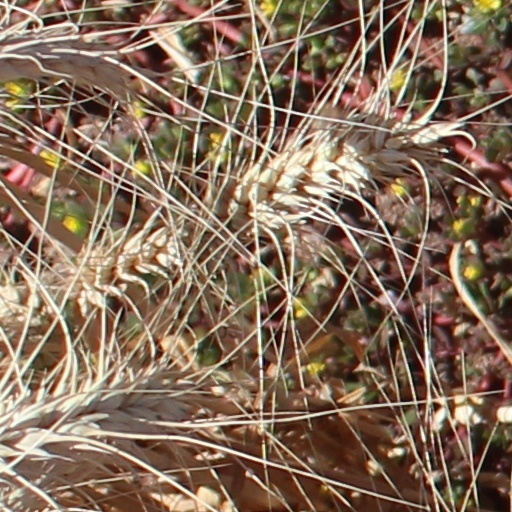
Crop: wheat